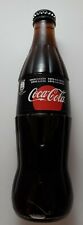
Waste category: glass